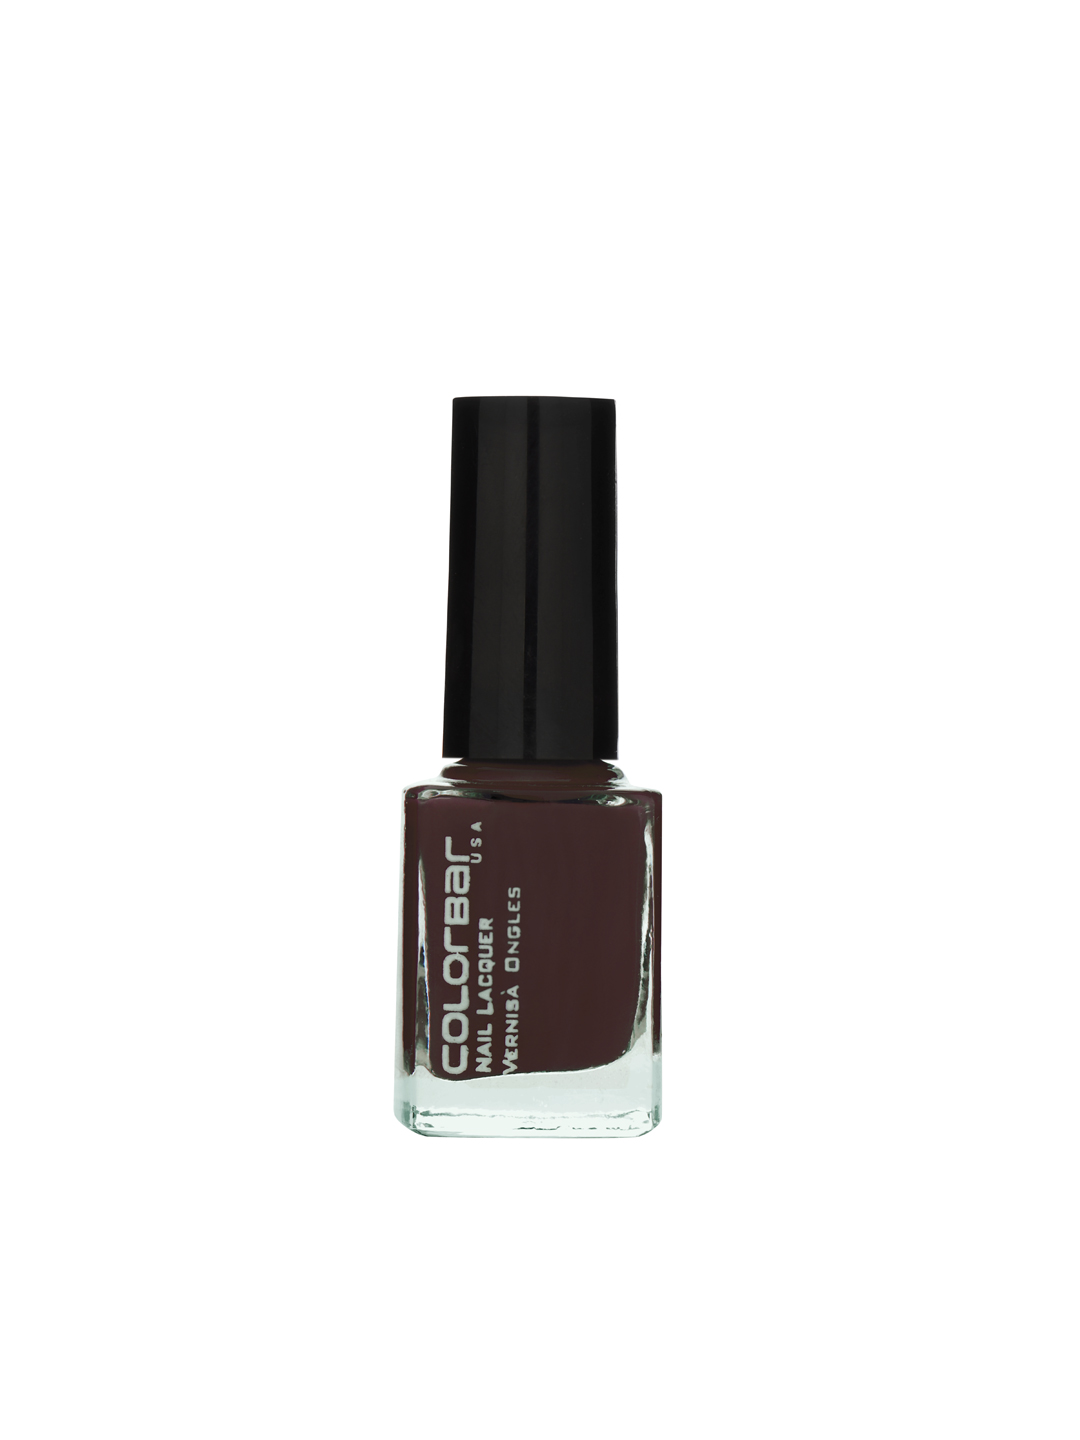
Colorbar Wine Shine Nail Lacquer 54
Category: Personal Care / Nails / Nail Polish
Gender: Women
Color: Brown
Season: Spring 2017
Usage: Casual